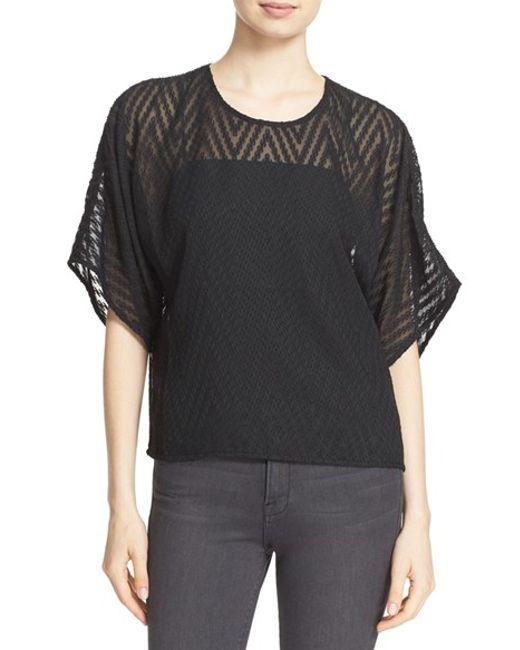
Top mit Pailletten-Netzärmeln in Schwarz